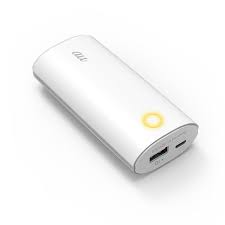
Waste category: battery